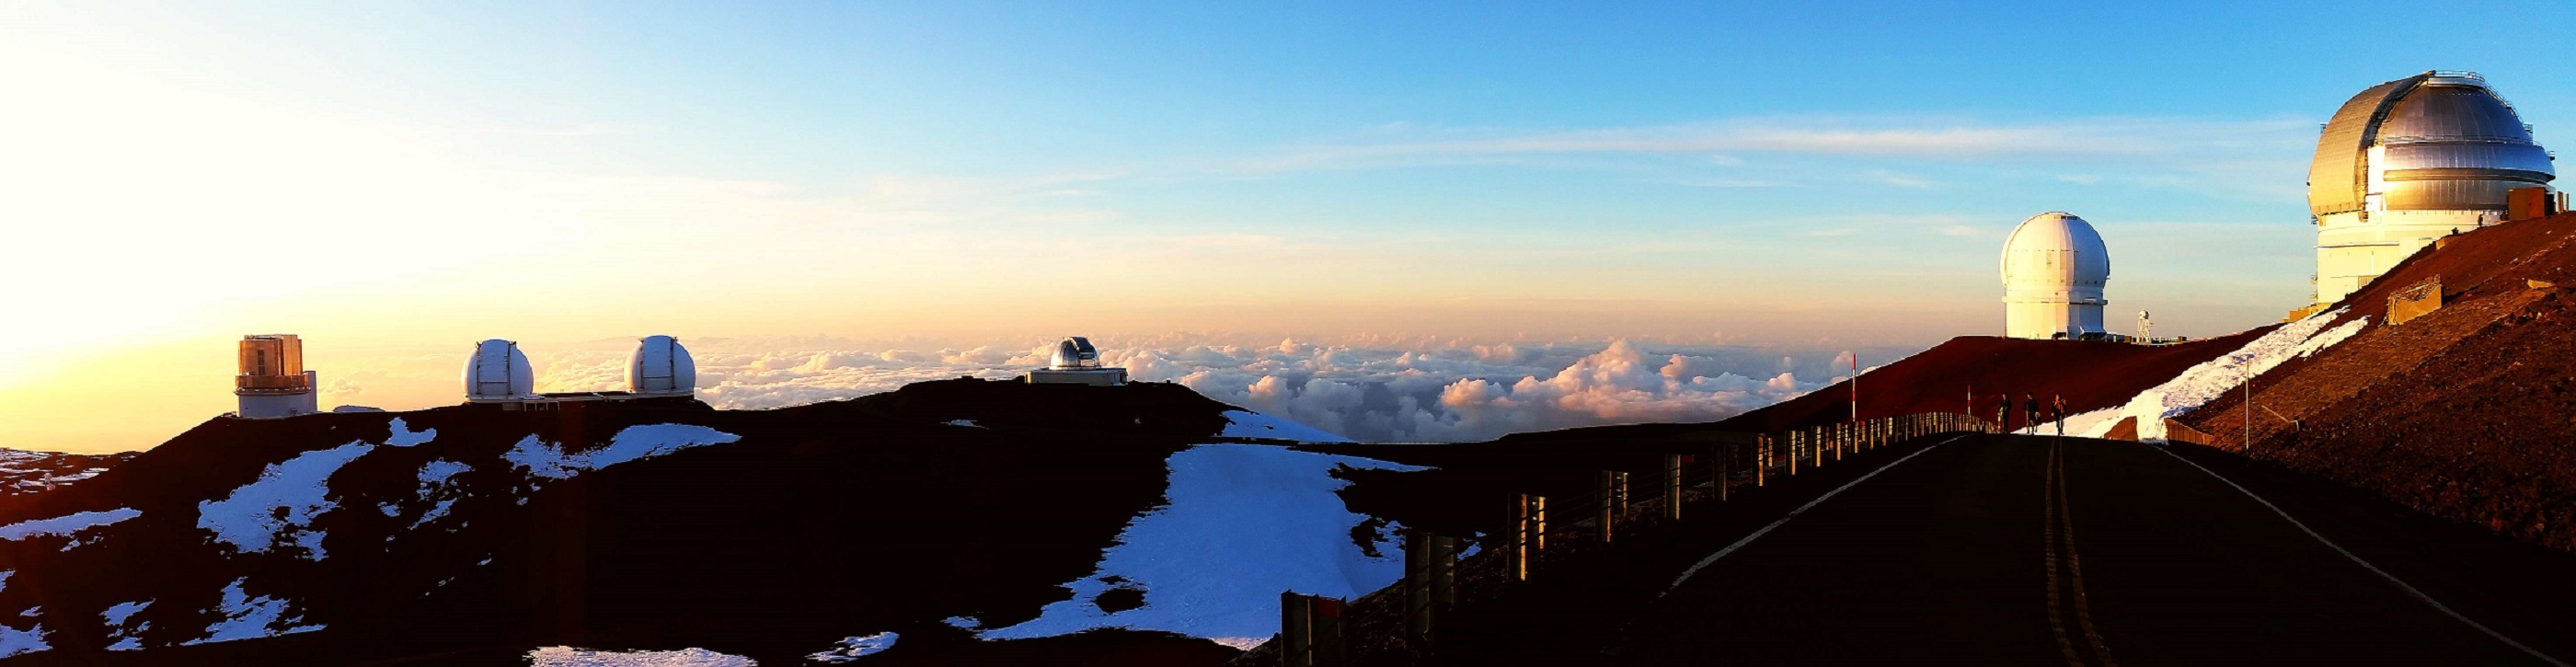
landscape, snow, sunset, panorama, scenic, space, usa, hawaii, observatory, research, science, astronomy, screenshot, telescopes, dormant volcano, mauna kea